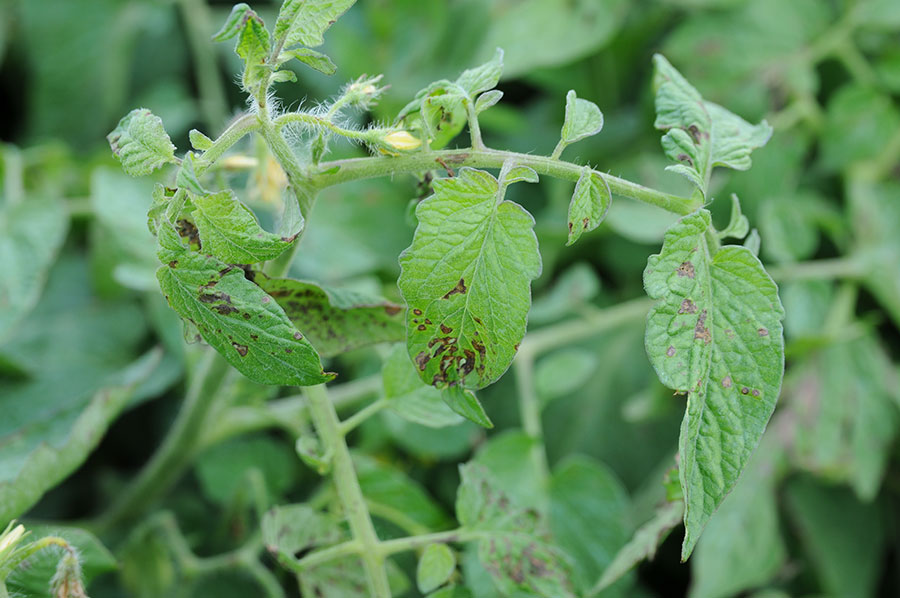
Labels: Tomato leaf bacterial spot, Tomato leaf bacterial spot, Tomato leaf bacterial spot